British logistics in the Falklands War

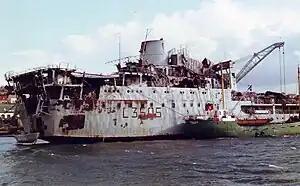
A warhead with the superstructure collapsing and largely gutted by fire. A much smaller green-hulled vessel is moored alongside.

The provision of fuel posed a special challenge. The Rapier batteries required fuel to keep their generators running, and their isolated sites required the full-time service of a Sea King to keep them going. The Bv202s consumed fuel at a high rate because the operators kept them running constantly to keep warm and keep the radio batteries charged. The problem was not one of availability—there was ample fuel available on ships—but of distribution. The 3rd Commando Brigade's collapsible pillow tank was holed by cannon shells from an Argentine fighter as it was being brought ashore on a mexeflote. The tanker trucks could be used to bring the fuel ashore on mexeflotes or landing craft, but it still needed to be decanted into jerry cans. There was no special equipment for this, so hand pumps had to be used. Daily consumption was 698 jerry cans, of which 160 were for the Rapiers, 378 for the Bv202s, 106 for Land Rovers and 54 for cooking. The 3rd Commando Brigade brought 1,880 jerry cans with it, of which 1,000 were empty, 600 were full, and 280 filled and carried on vehicles. The procedure was for an empty jerry can to be handed over for a full one, but it was impractical to deny a unit fuel for not producing a jerry can. The 5th Infantry Brigade arrived with another 1,000 empty jerry cans, having been prohibited from loading full ones on its ships.